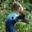
Label: bird